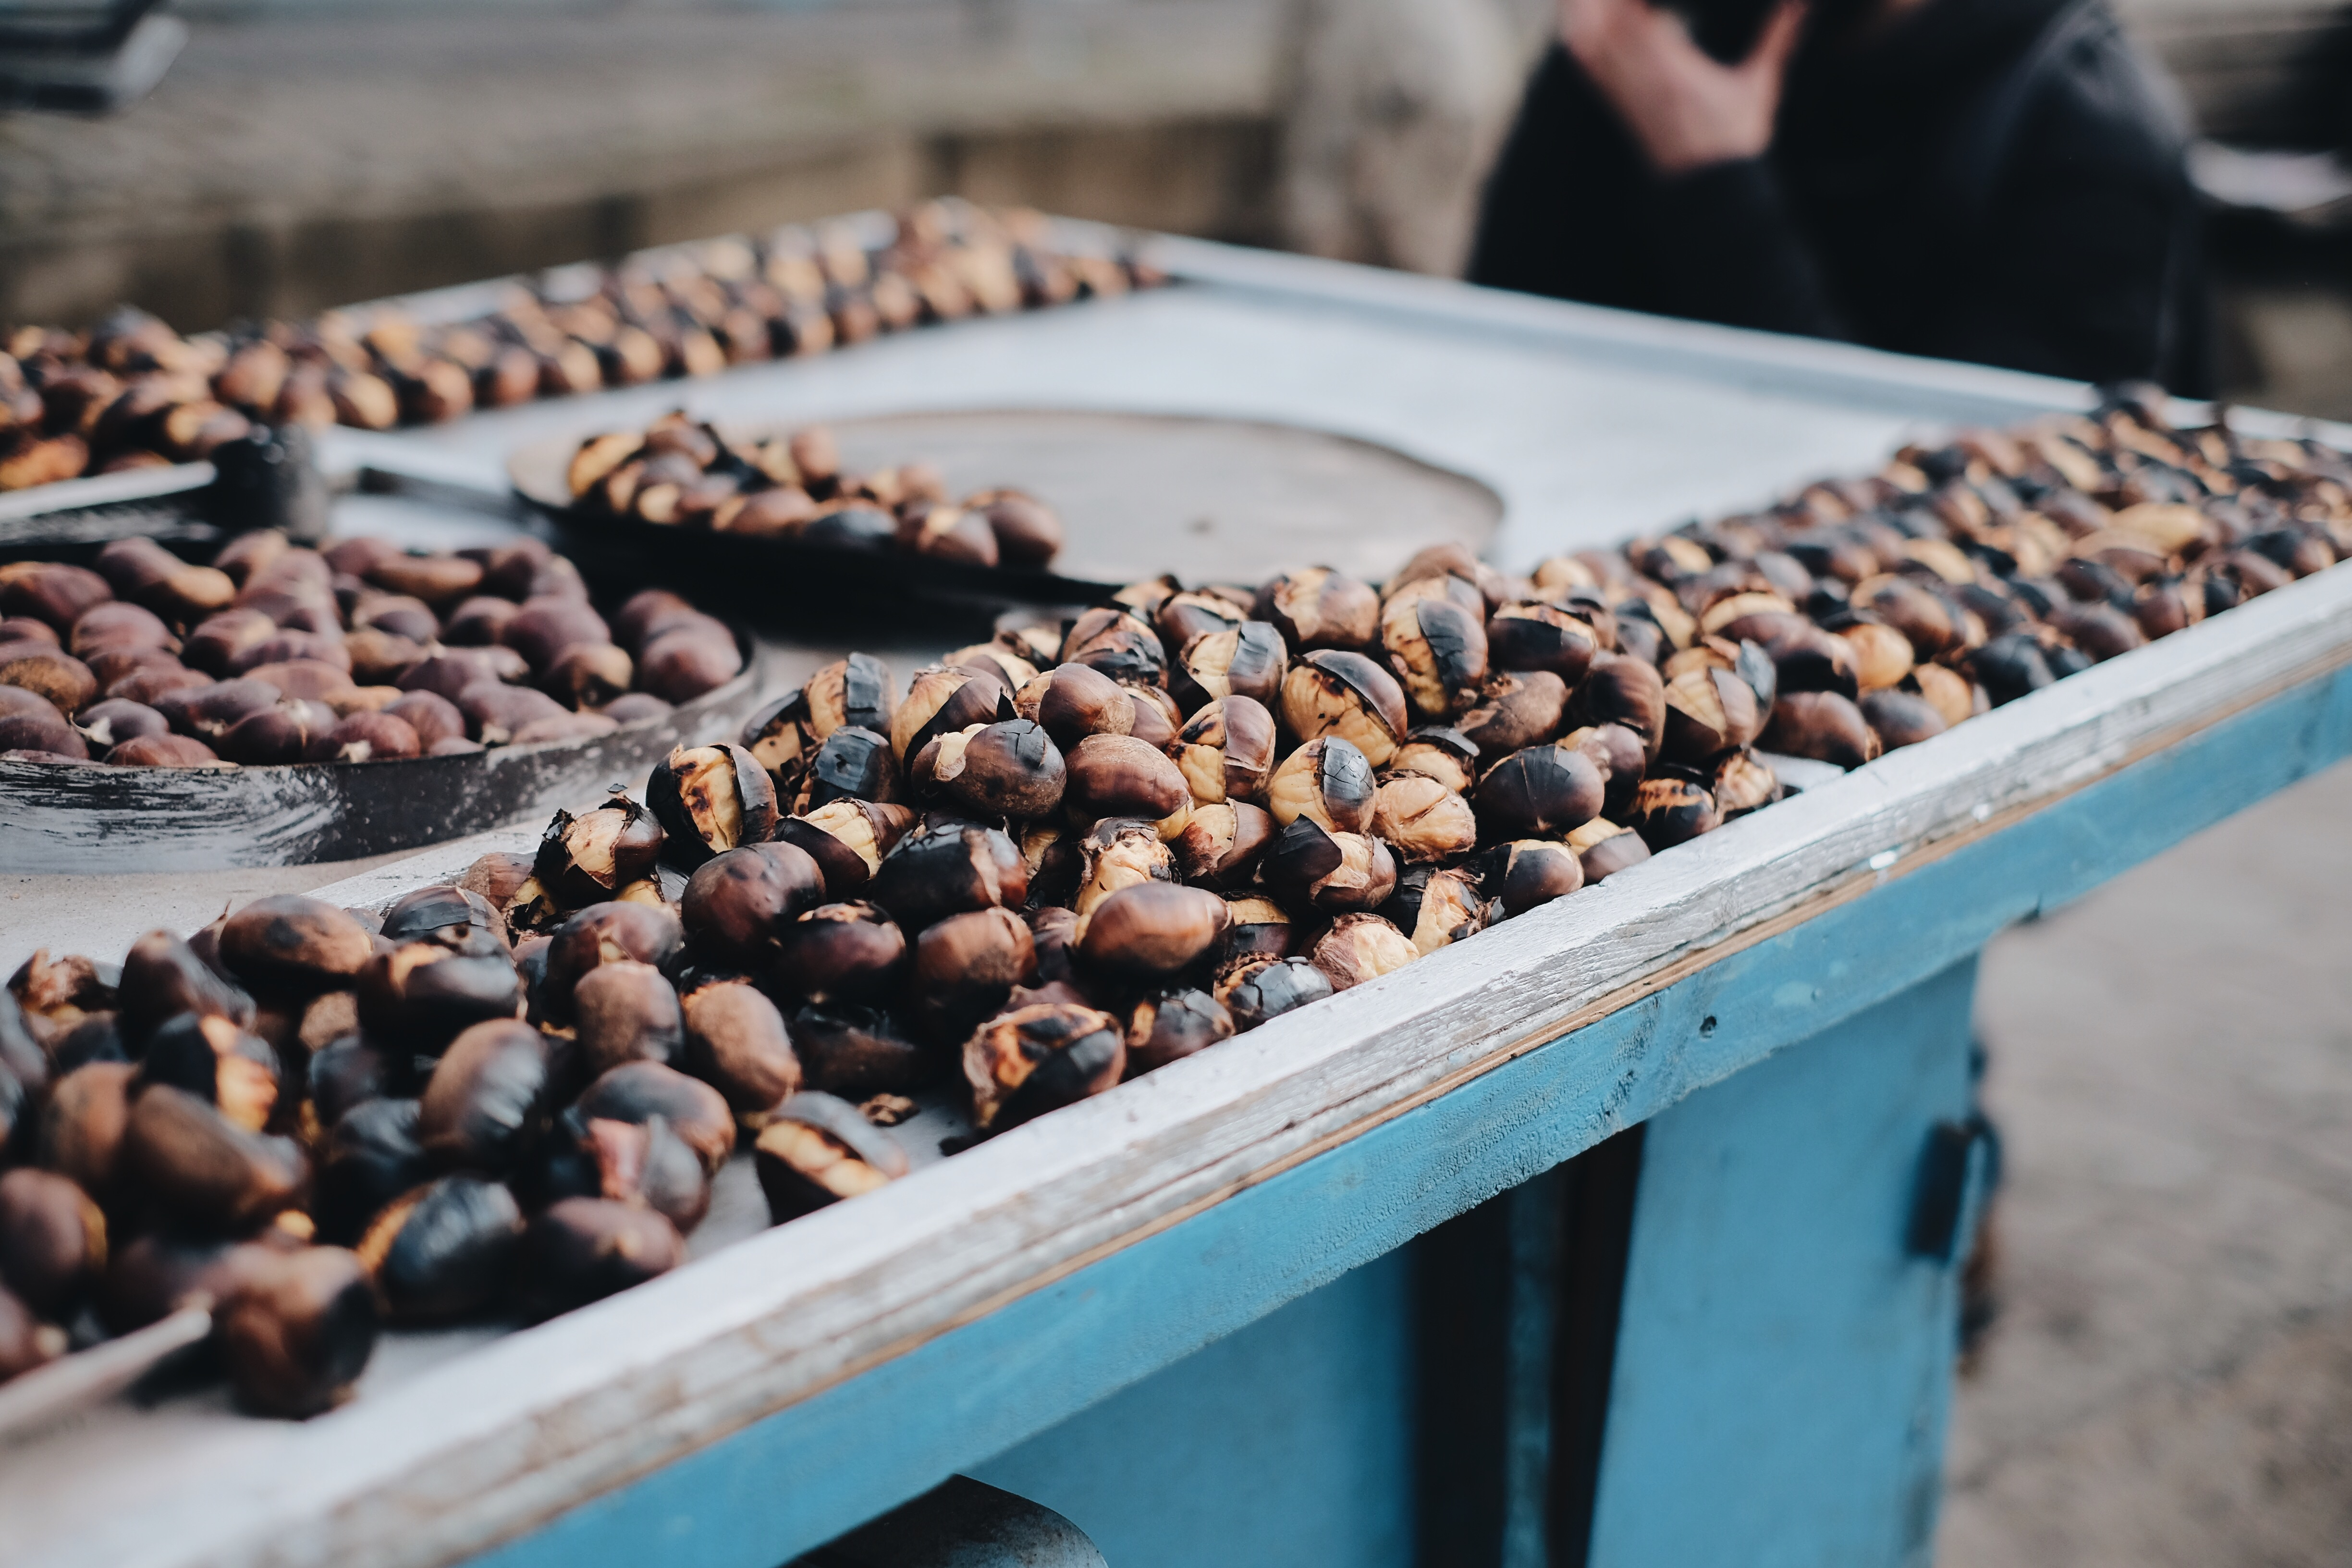
wood, street, bean, food, produce, nut, chestnut, hawker